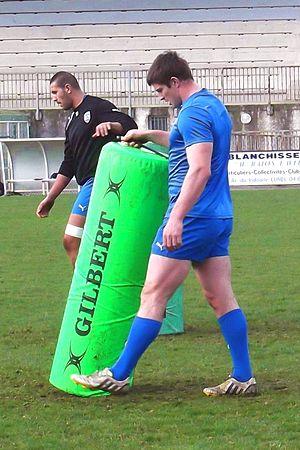
Paul Grant et en second plan, Johan Aliouat, à l’entraînement (MHR) à Lunel, février 2014.
Gilbert est un équipementier sportif, une marque britannique, produisant des ballons, des vêtements sportifs ainsi que des accessoires pour le rugby à XV et le netball.